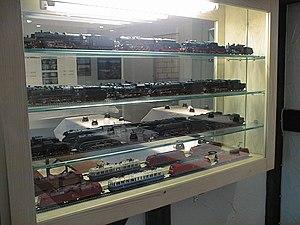
Le modélisme ferroviaire est une activité de modélisme concernant les trains et le monde ferroviaire, et tout particulièrement leur reproduction suivant une échelle et un thème définis, ainsi que leur exploitation.